Ribble Steam Railway

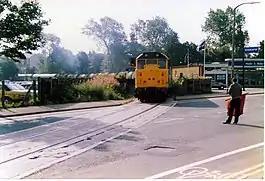
A train crossing Strand Road towards the docks in 1989

Strand Road Crossing is a level crossing in Preston, Lancashire. It is situated on a freight-only branch line from Preston railway station which is used by trains serving Preston Docks. The Ribble Steam Railway terminates adjacent to the level crossing and it is proposed that a station should be built on the site.